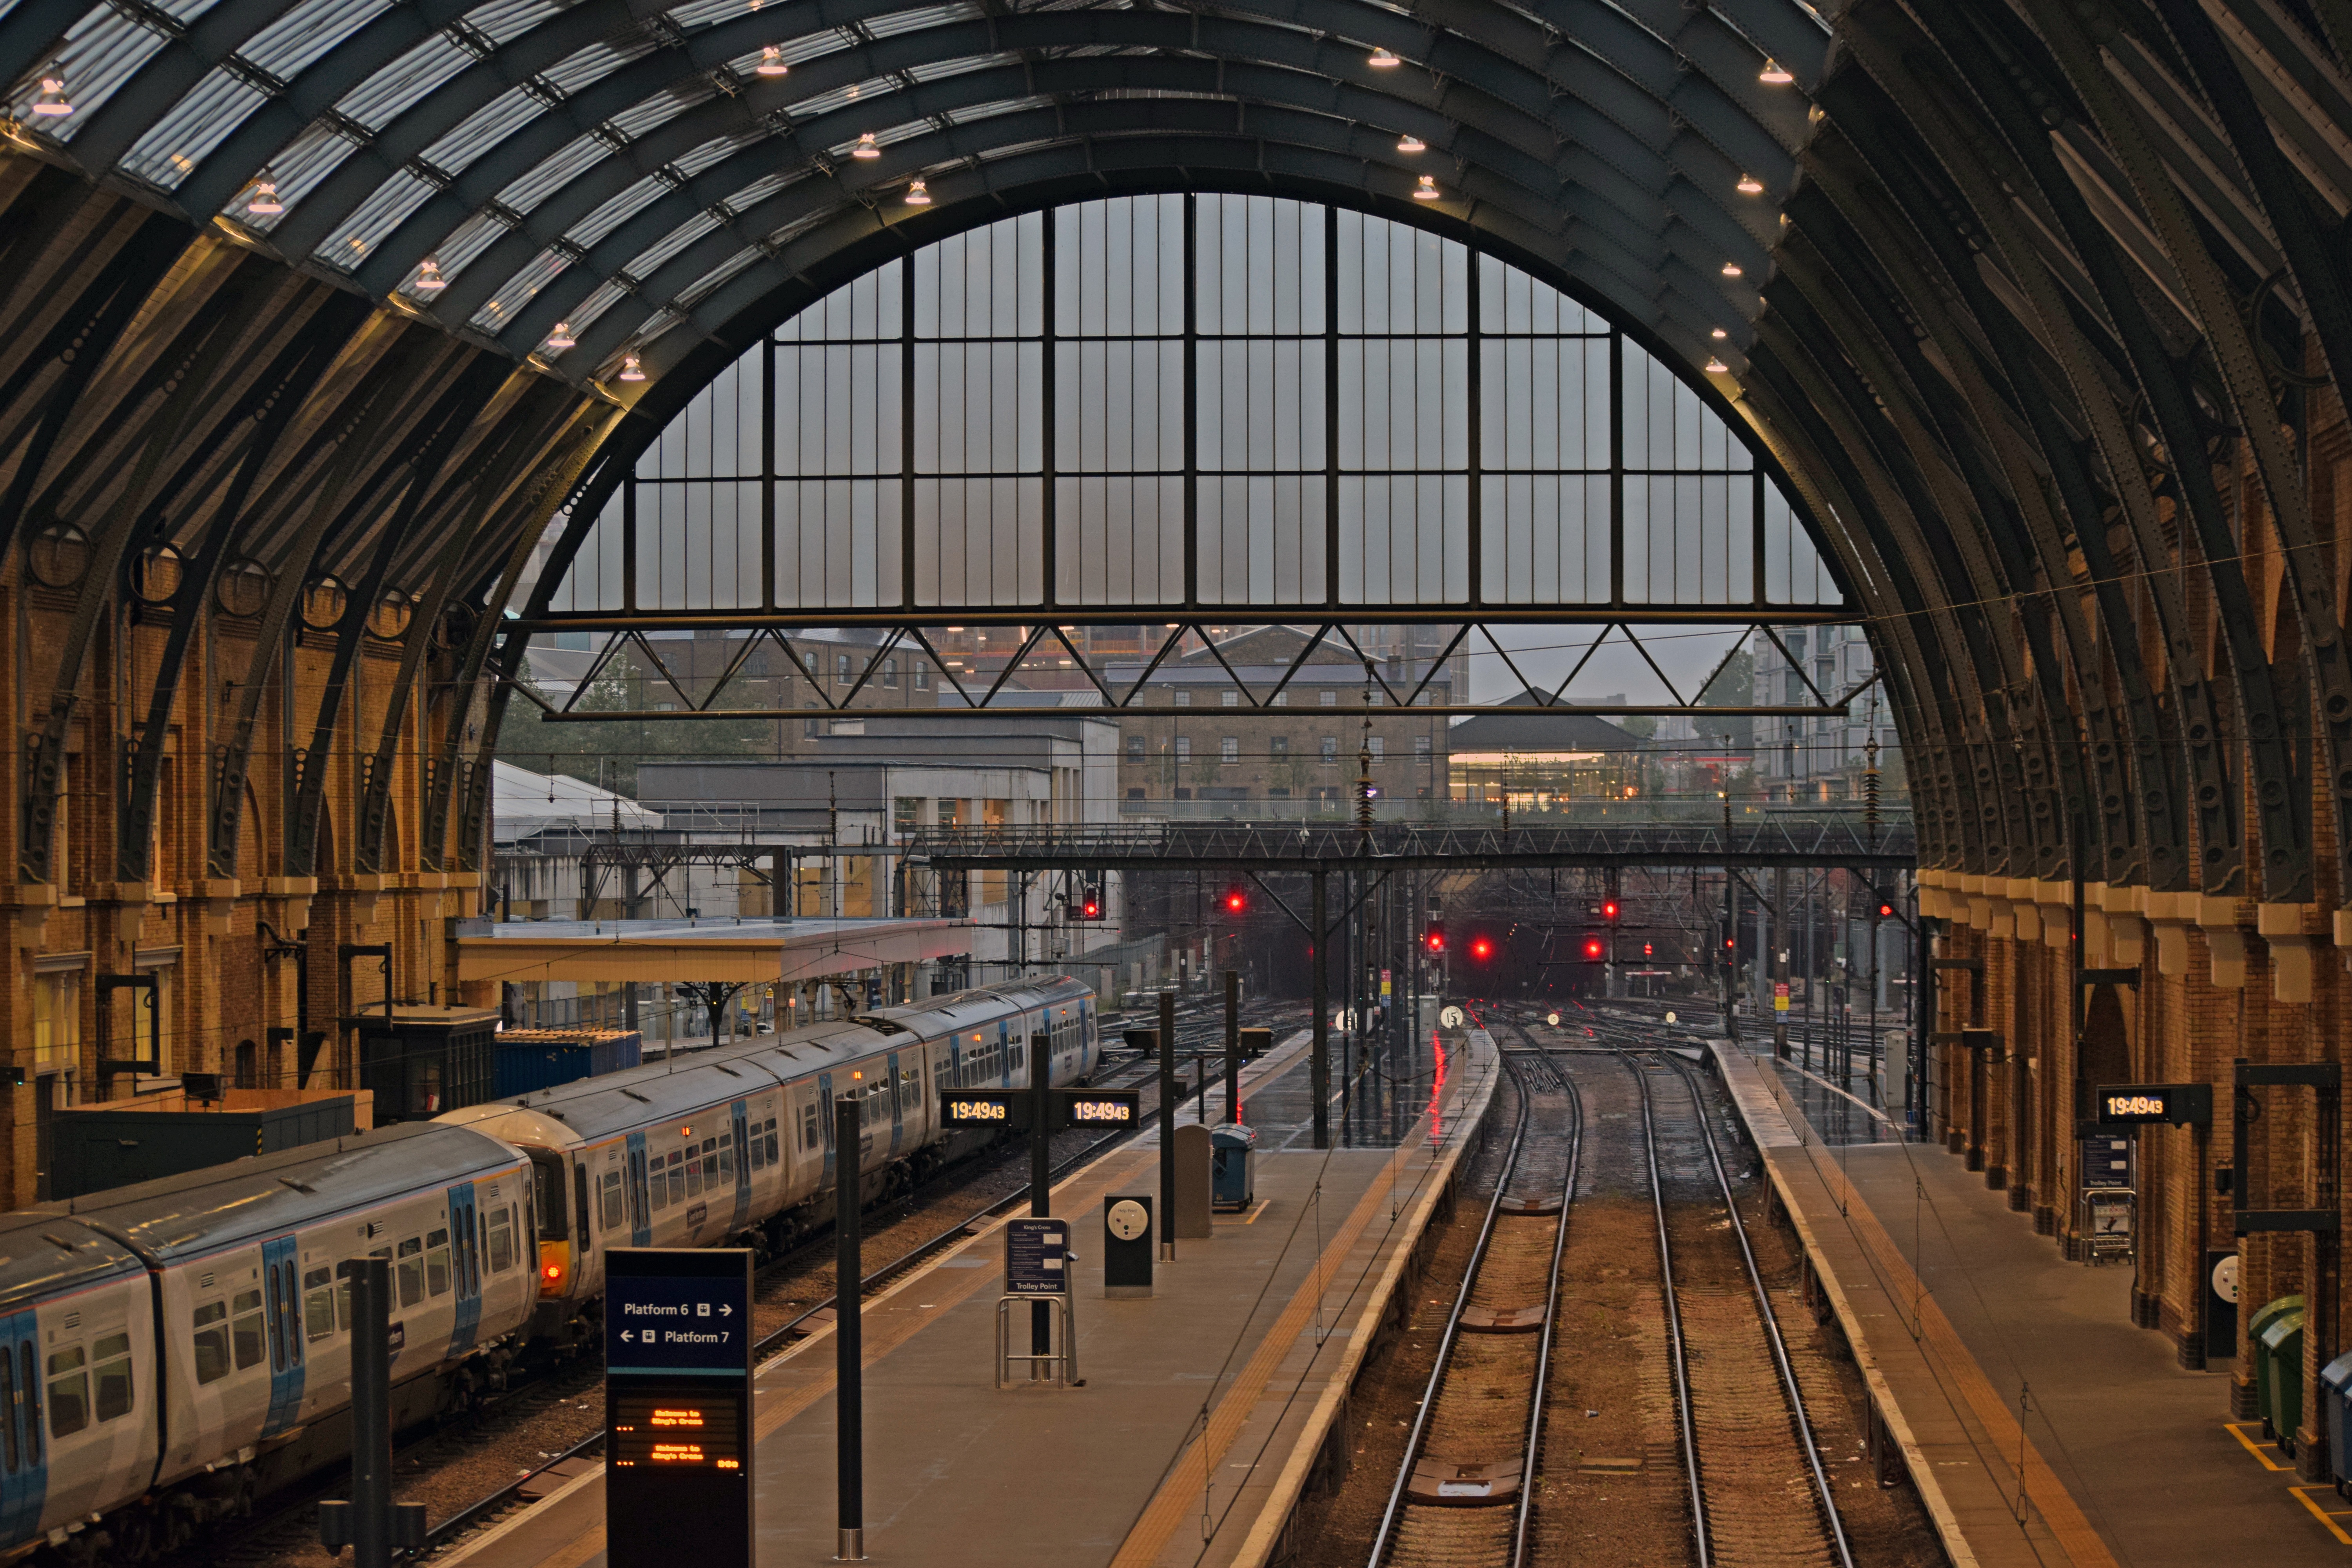
architecture, railway, building, city, train, transportation, transport, station, train station, platform, public transport, metro station, uk, england, london, famous, destination, kings cross, rapid transit